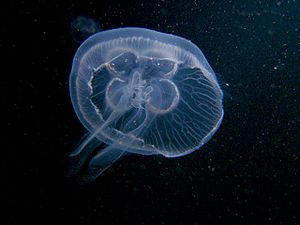
Vandmand
Vandmand, januar 2006.